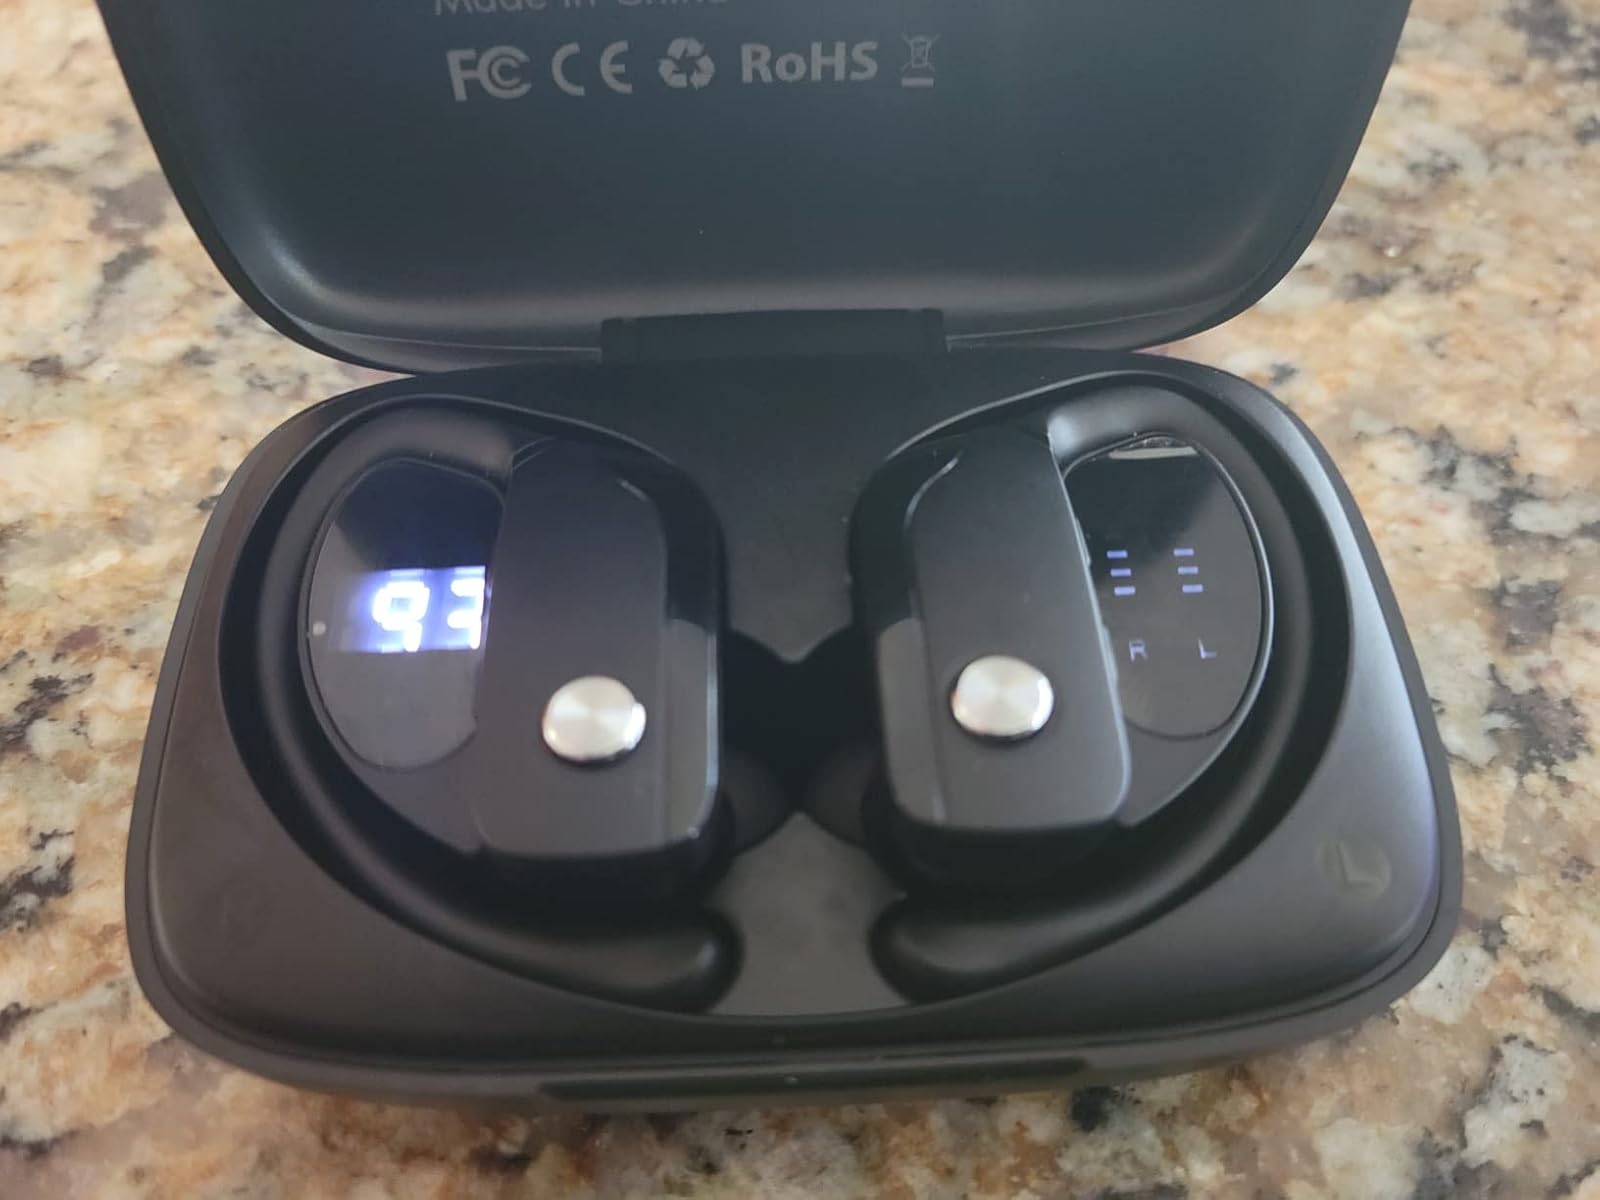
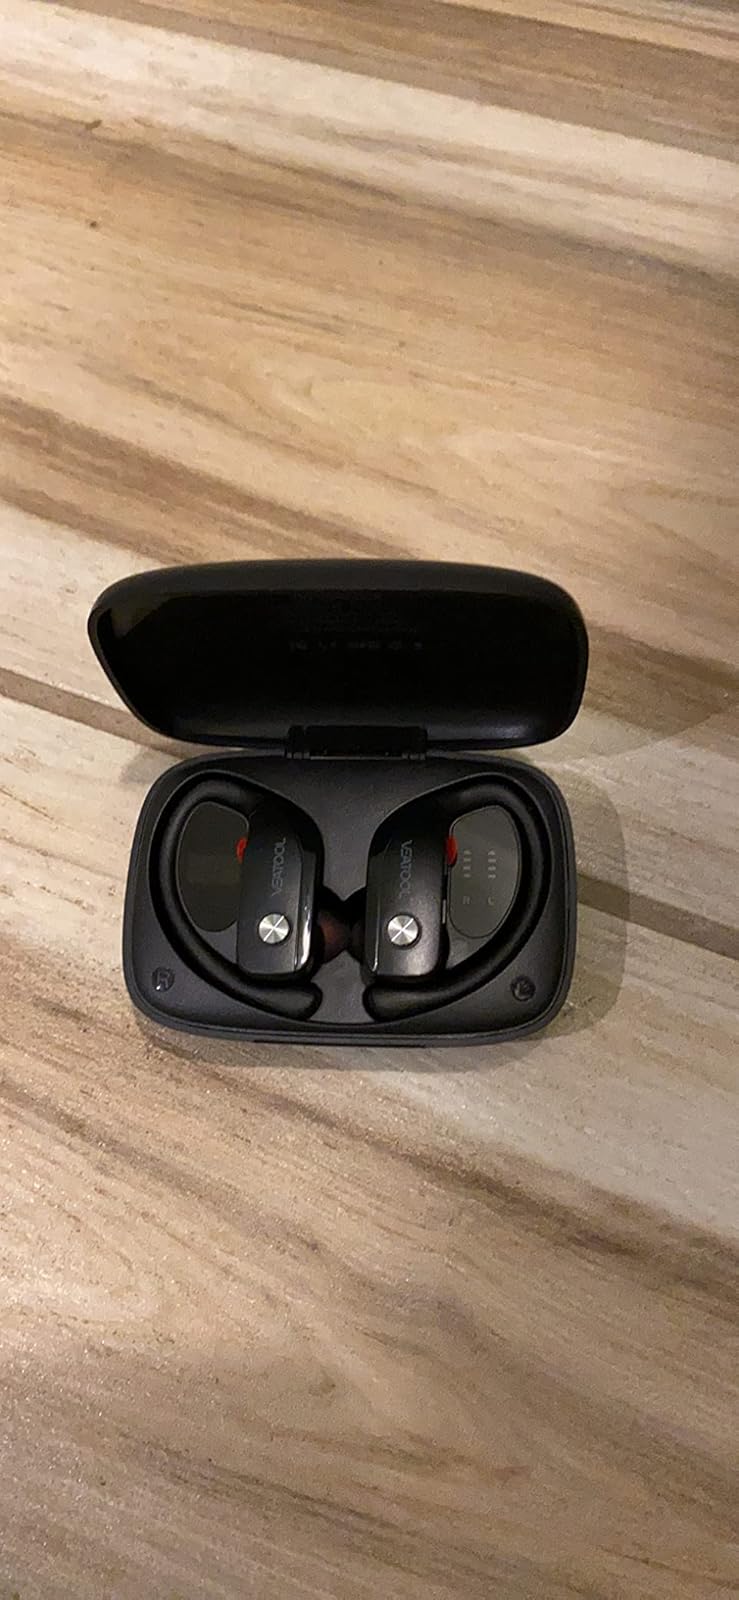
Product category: earbuds
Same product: no